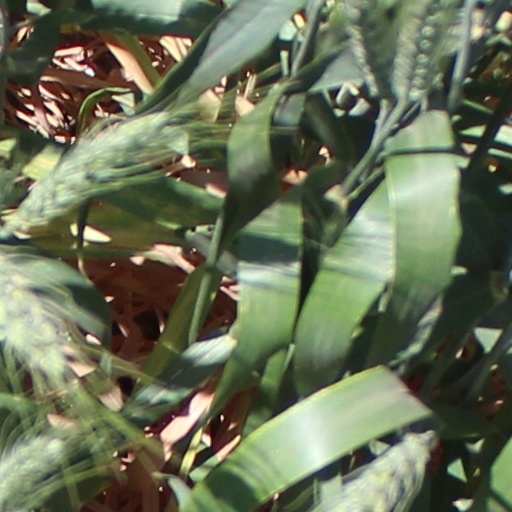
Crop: wheat